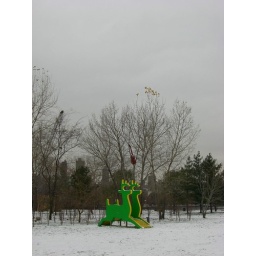
A green deer in the white snow. +A guitar in a tree. Of course.